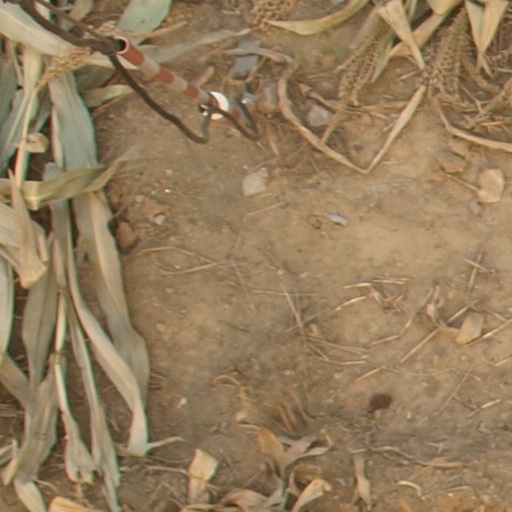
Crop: maize; corn